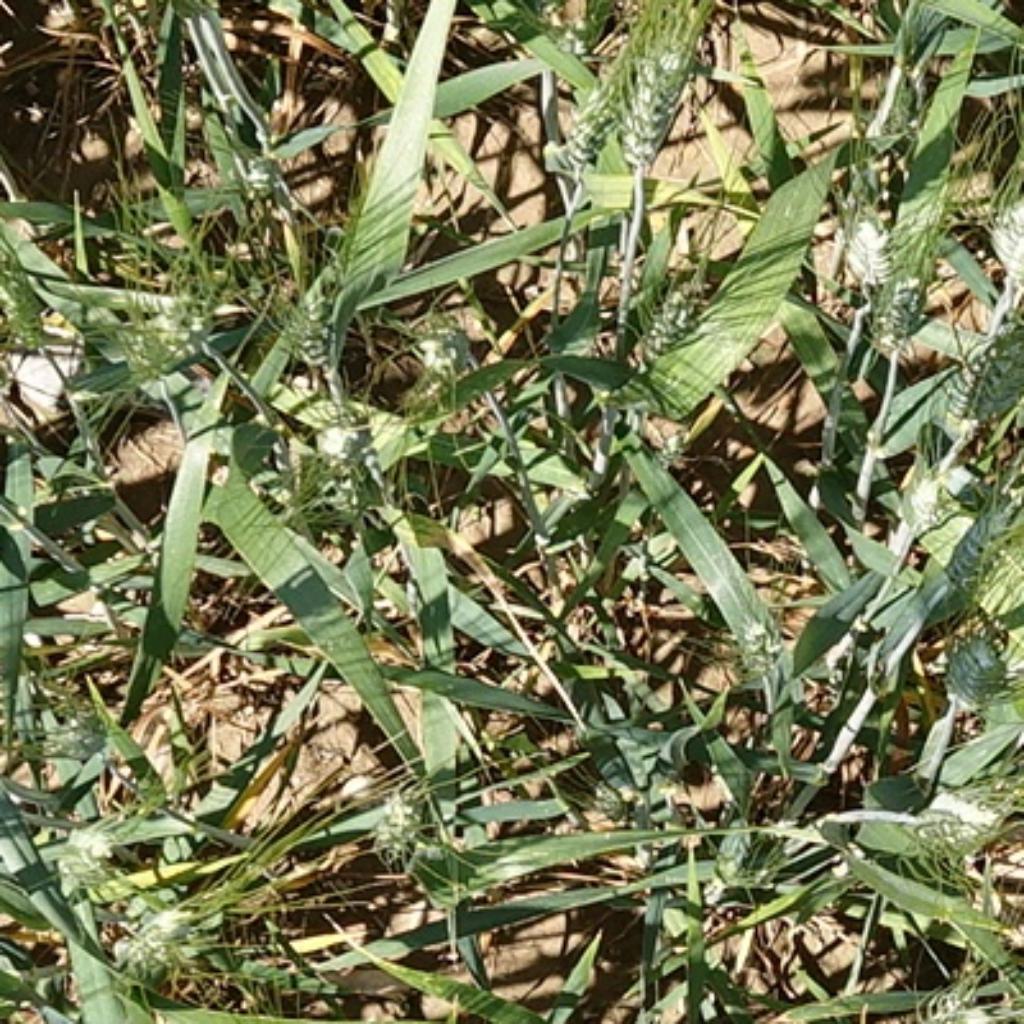
Country: France
Location: Gréoux
Wheat development stage: Filling